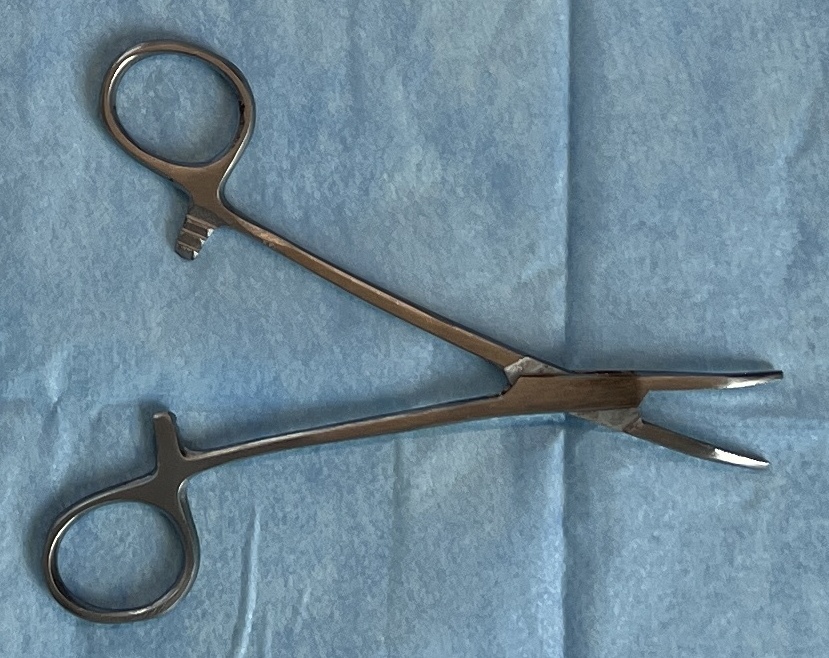
Hinged instrument state: open